Neagoe Basarab

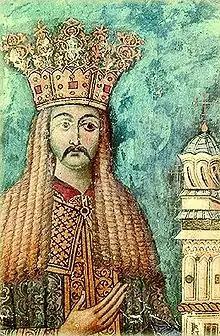

Neagoe Basarab (– 15 September 1521) was the Voivode (Prince) of Wallachia between 1512 and 1521. Born into the boyar family of the Craiovești (his reign marks the climax of the family's political influence) as the son of Pârvu Craiovescu or Basarab Țepeluș cel Tânăr, Neagoe Basarab, who replaced Vlad cel Tânăr after the latter rejected Craioveşti tutelage, was noted for his abilities and competence. He is sometimes mentioned as Neagoe Basarab IV, due to other Wallachian rulers by the name Basarab (not "Neagoe" Basarab) preceding him on the throne, some of them certain members of the House of Basarab and some less so.